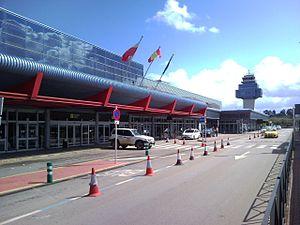
L'aéroport Seve Ballesteros-Santander, aussi appelé aéroport de Parayas, est l'aéroport de la ville de Santander en Espagne et le seul de Cantabrie.